São João National Theatre

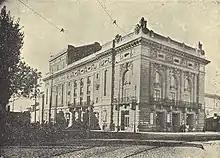
The "Teatro São João" as it appeared in 1934

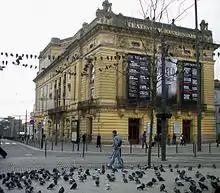
The typical view of the theatre in the 20th century

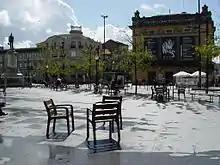
An idyllic view of the theatre and square

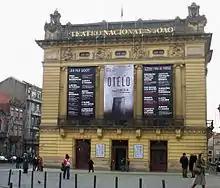
The main entranceway along the narrower facades, with three porticos, doorways and Neoclassical pilasters

The primitive theatre was constructed at the end of the 18th century (1796) by Italian Vicente Mazzoneschi, and inaugurated on 13 May 1798, as the "Teatro do Príncipe" ("Prince's Theatre"). It was named in honour of the prince-regent John VI, who later became King. The construction firm of Francisco de Almada Mendonça was charged with the project, and produced a four-story building with its principal facade decorated with the royal coat-of-arms under an inscription.